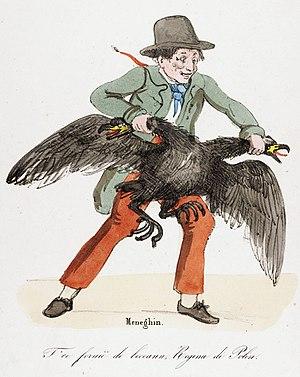
Meneghino est un masque de la commedia dell'arte associé à la ville de Milan. Il occupe une place majeure dans les célébrations milanaises du Carnaval ambrosien. Le mot est synonyme de milanais.